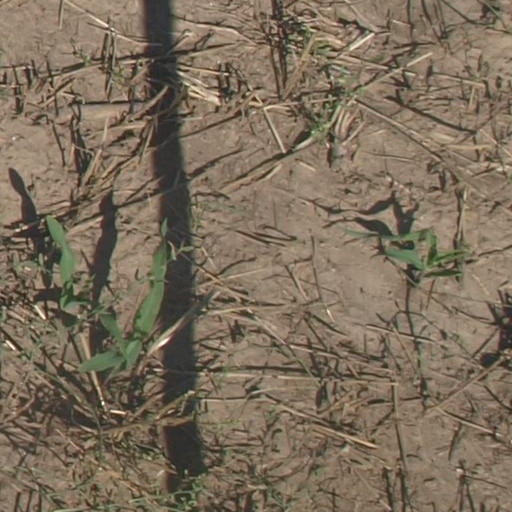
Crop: maize; corn